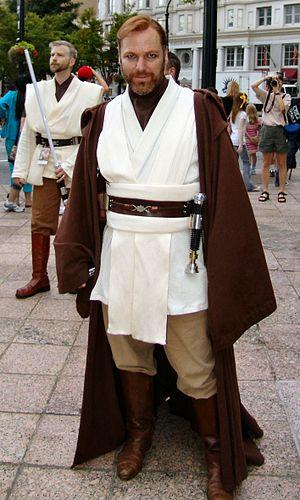
"Obi-Wan Kenobi, également dit Ben Kenobi, est un personnage de fiction dans l'univers de la série cinématographique Star Wars, créée par George Lucas. Il est un chevalier et maître Jedi, personnage emblématique de la saga. Il fut, jusqu'à la sortie de Rogue One en 2016, l'un des seuls personnages à faire son apparition dans chaque film, que ce soit en présence réelle, en forme de ""fantôme"", ou même simplement en caméo où l'on n'entend que sa voix.